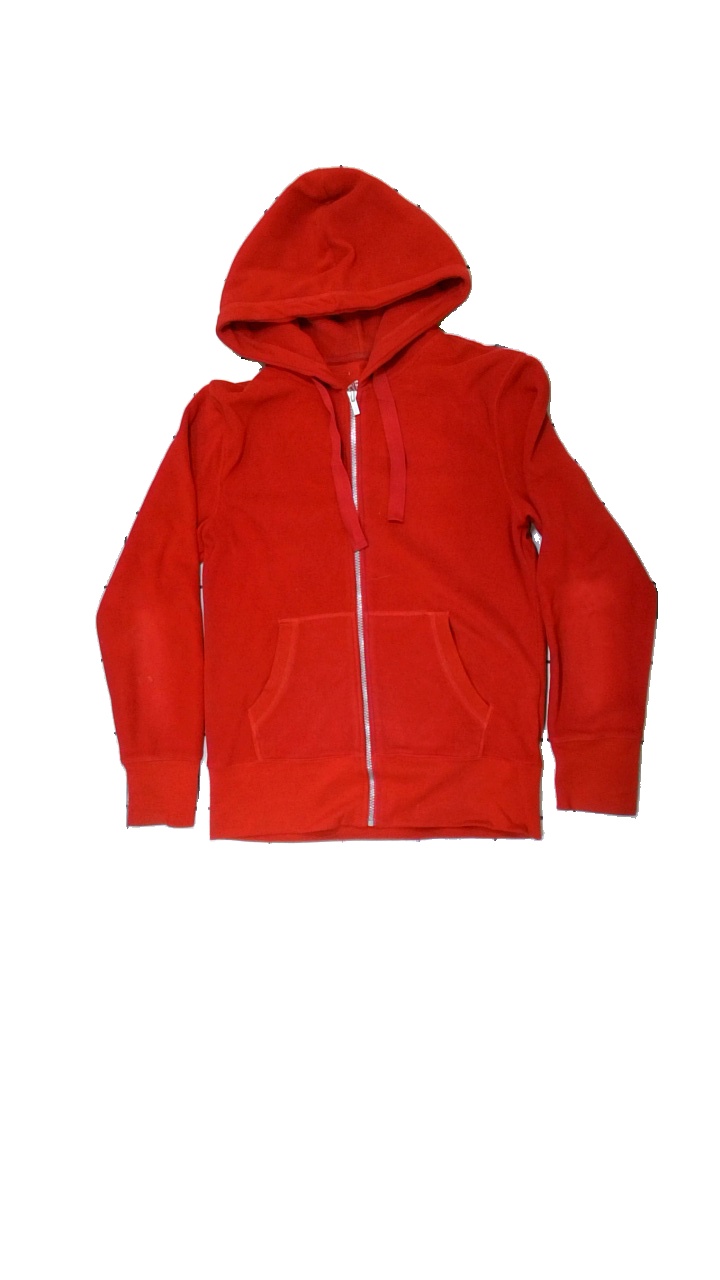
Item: Hoodie (Ladies)
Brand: Ellos
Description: Red hoodie with zipper from Everyday Basics by Ellos, size M. Poor condition.
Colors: Red
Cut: Regular
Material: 100% poly
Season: All
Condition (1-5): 2
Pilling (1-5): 3
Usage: Recycle
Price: <50